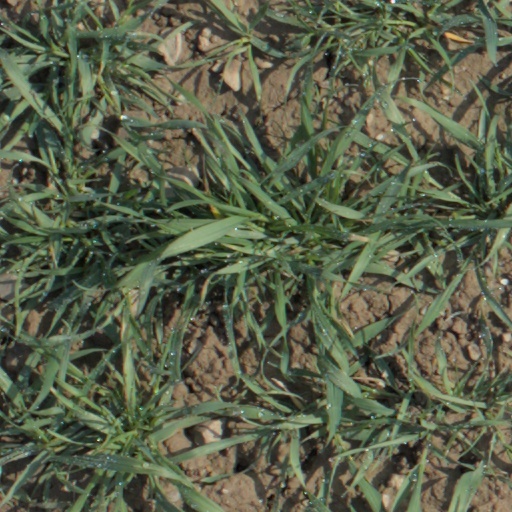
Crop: wheat